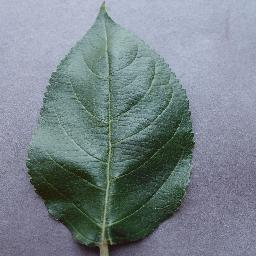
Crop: apple
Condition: healthy